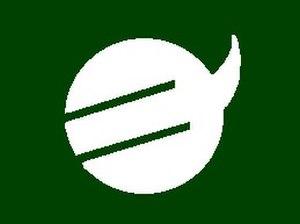
Kawanishi est un bourg du district de Shiki, dans la préfecture de Nara au Japon.